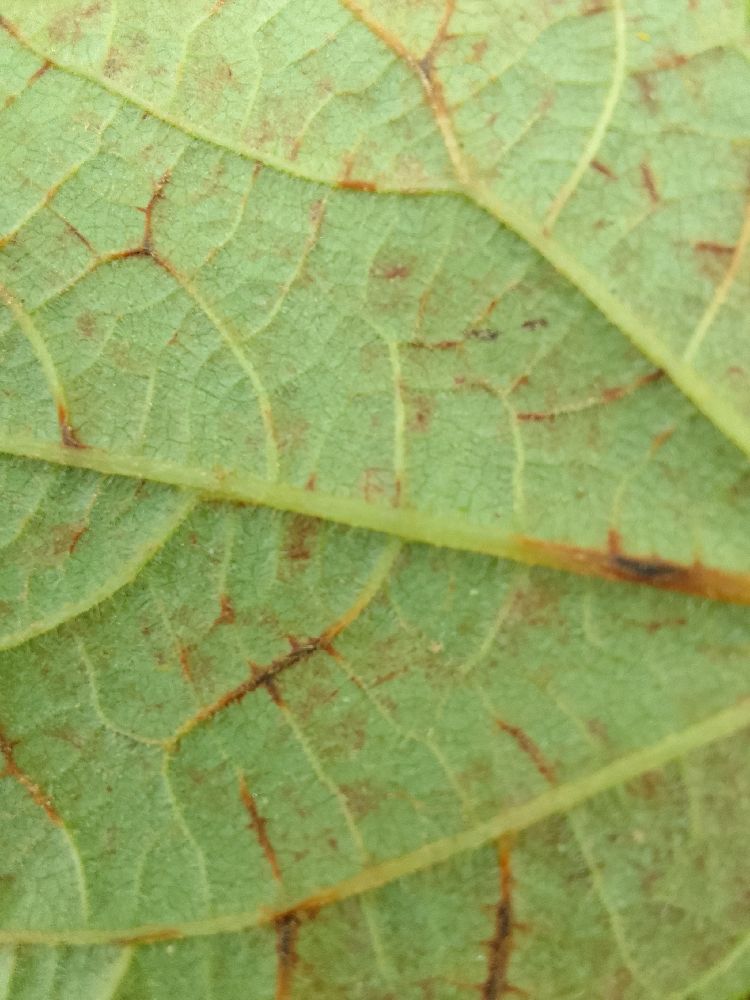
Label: anthracnose